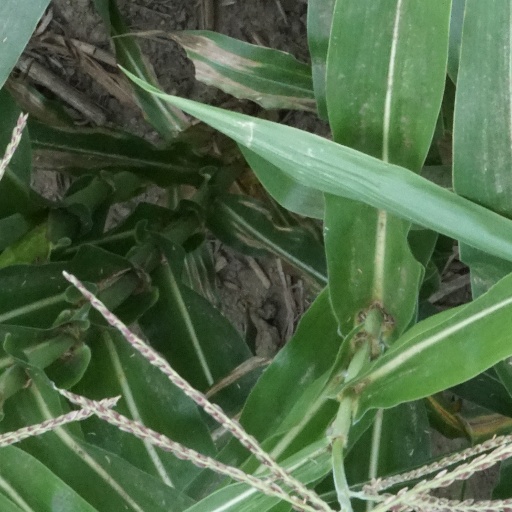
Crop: maize; corn